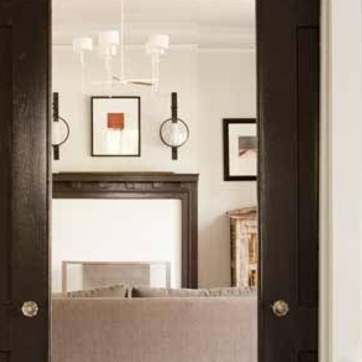
Material: wood